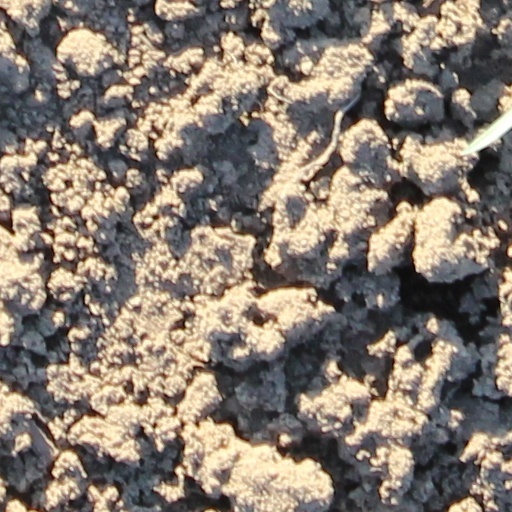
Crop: wheat